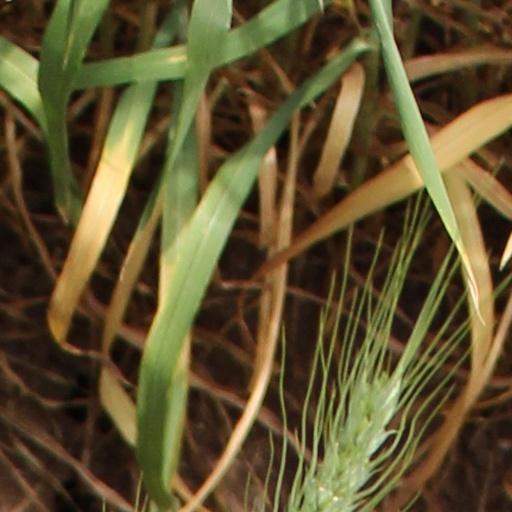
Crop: wheat